Robert Throckmorton (courtier)

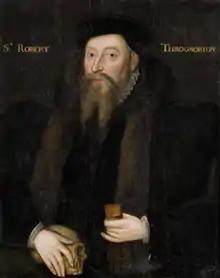
""Sr. Robert Throgmorton"", Sir Robert Throckmorton (1513–1581). He holds a skull in his right hand. 16th century English. Throckmorton Collection, Coughton Court, Warwickshire. Property of the National Trust

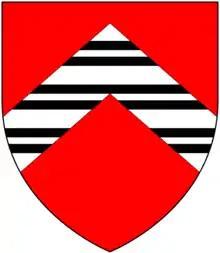
Arms of Throckmorton: "Gules, on a chevron argent three bars gemelles sable"

Sir Robert Throckmorton (c. 1513 – 12 February 1581), KG, of Coughton Court in Warwickshire, was a Member of Parliament and a distinguished English courtier. His public career was impeded by remaining a Roman Catholic.